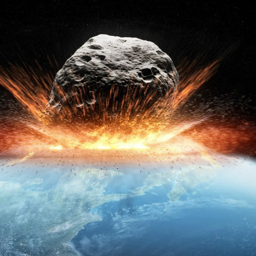
scientists have estimated that an asteroid falling needs to be miles in diameter to completely eradicate all life on the planet .